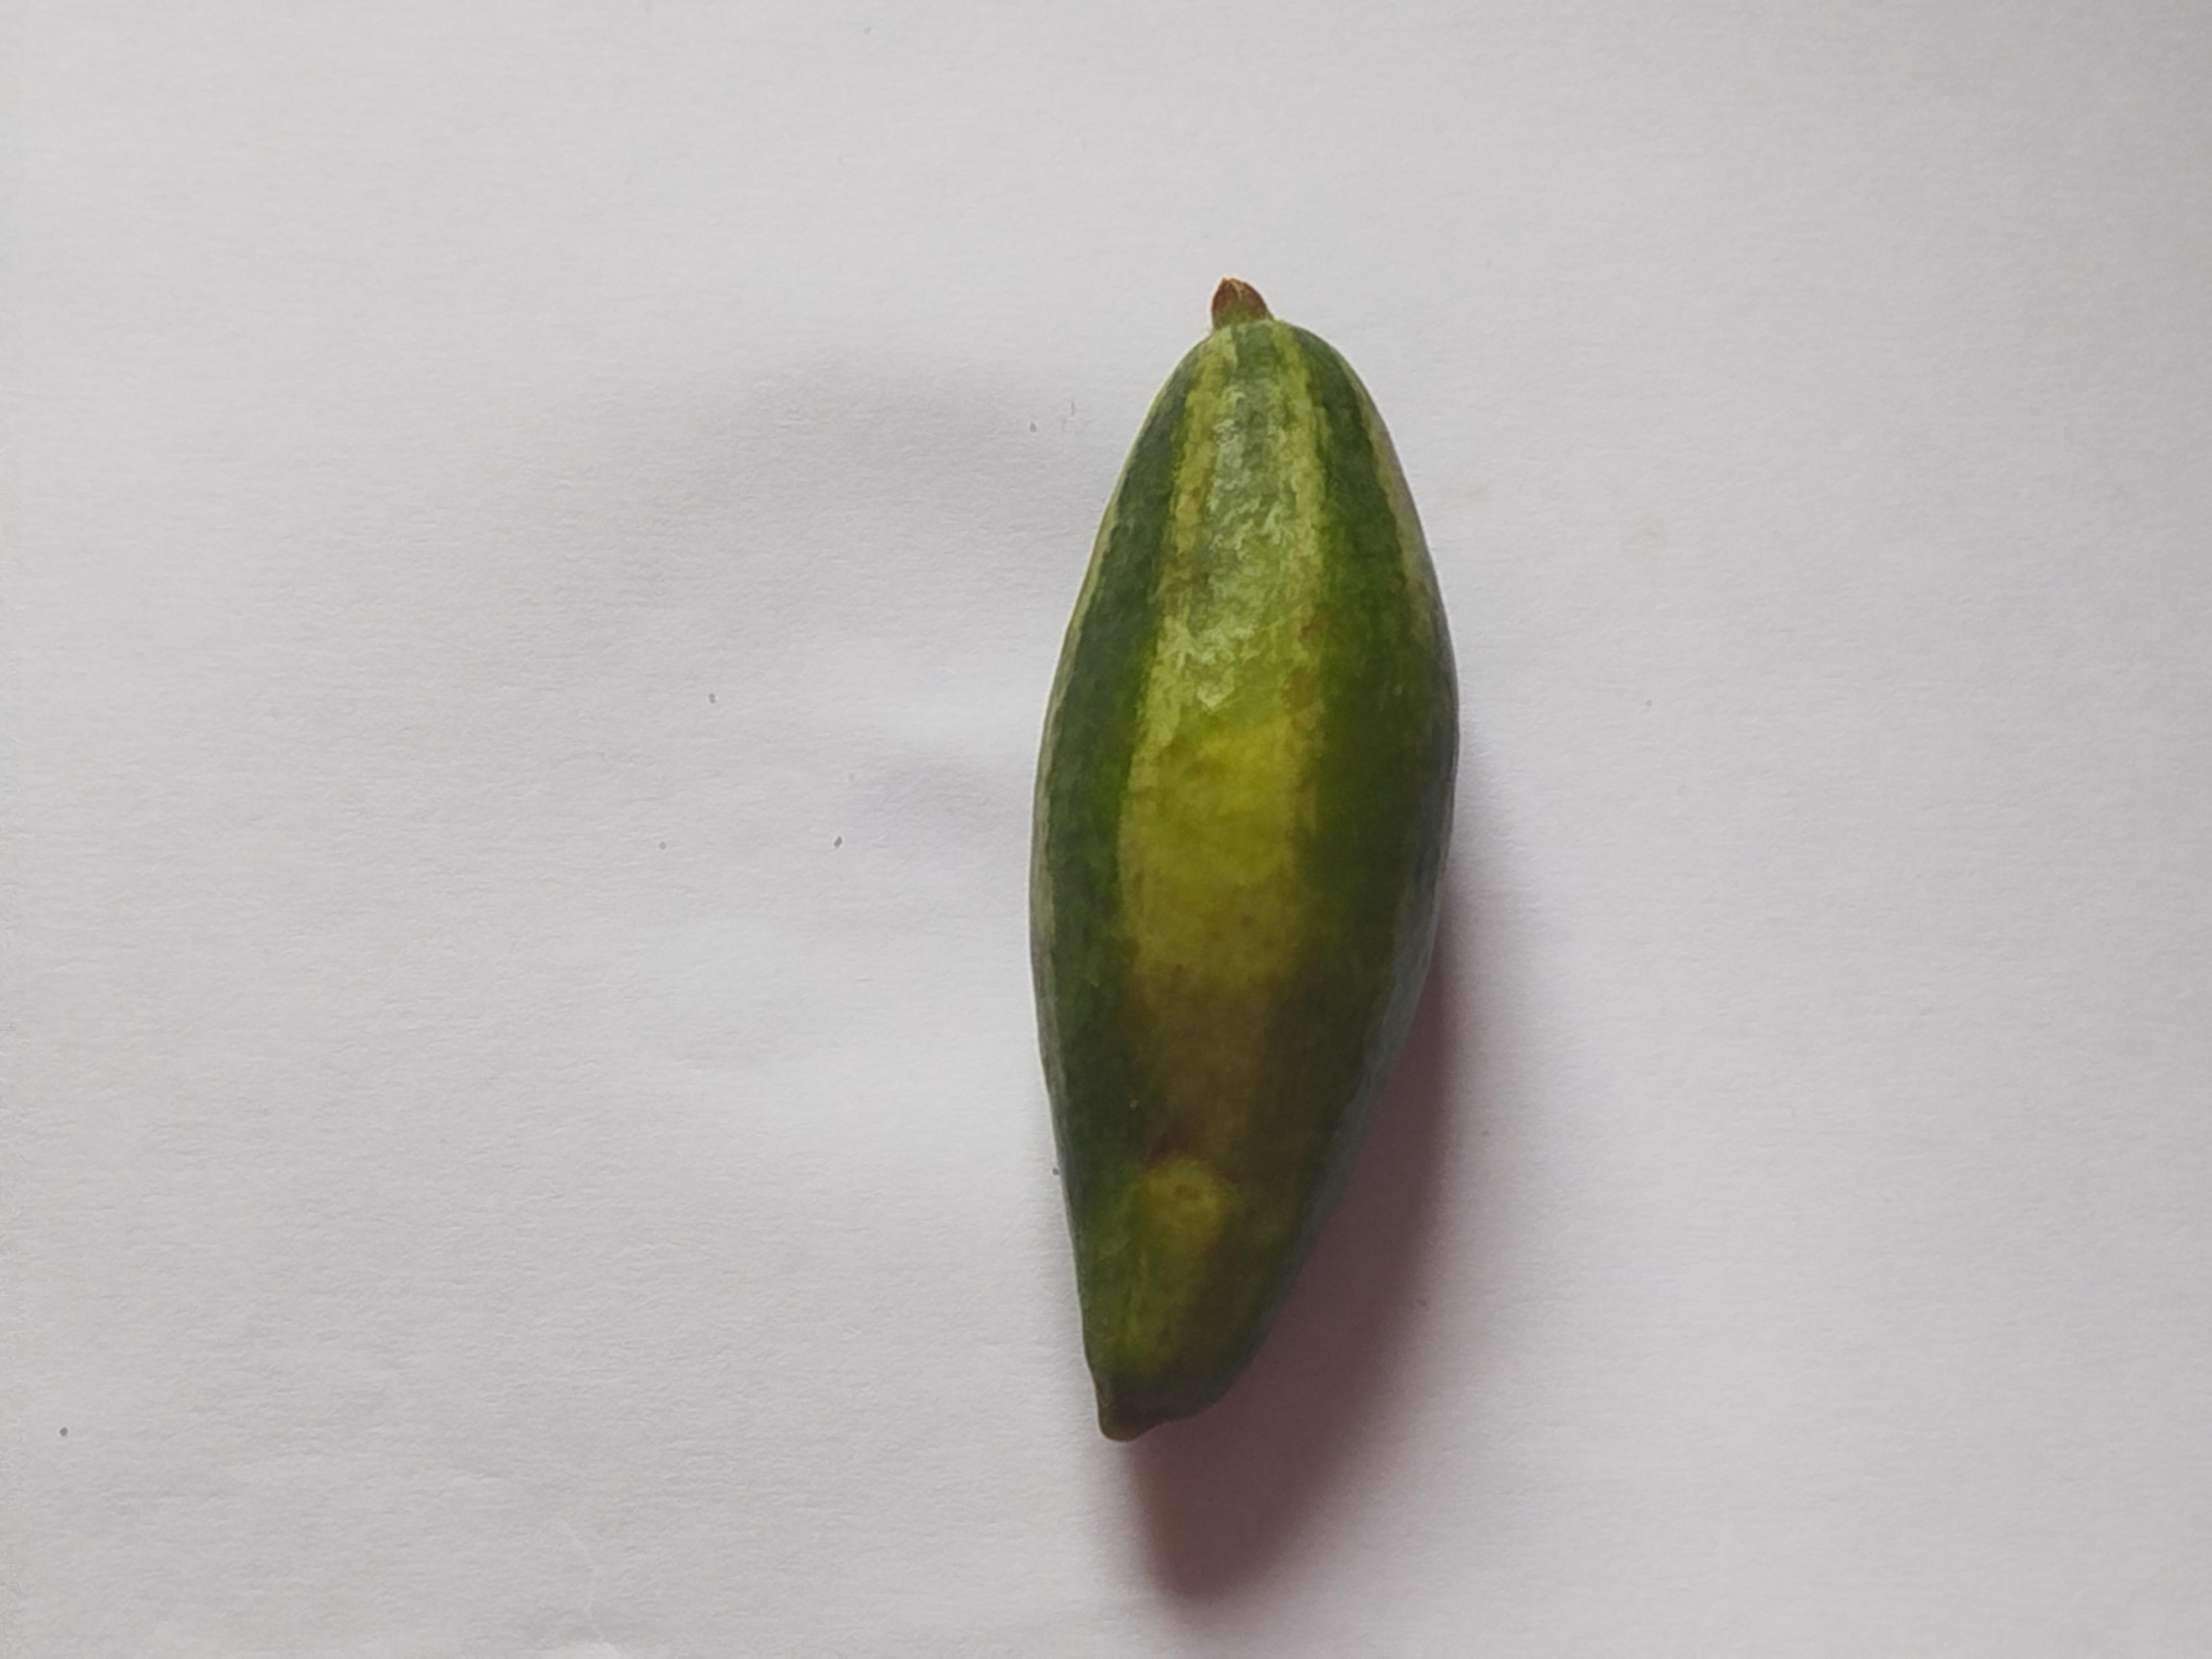
Label: Pointed gourd